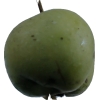
Label: Apple 12